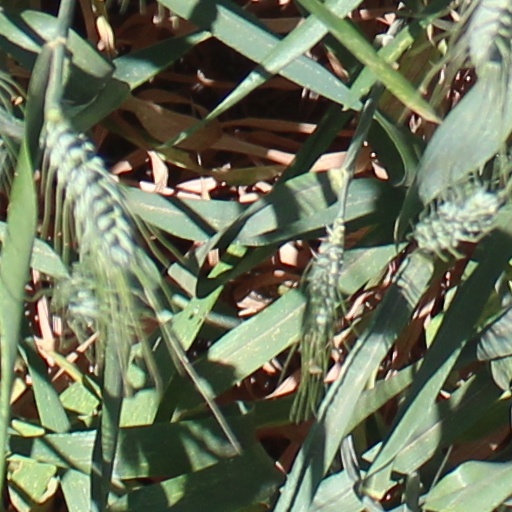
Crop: wheat